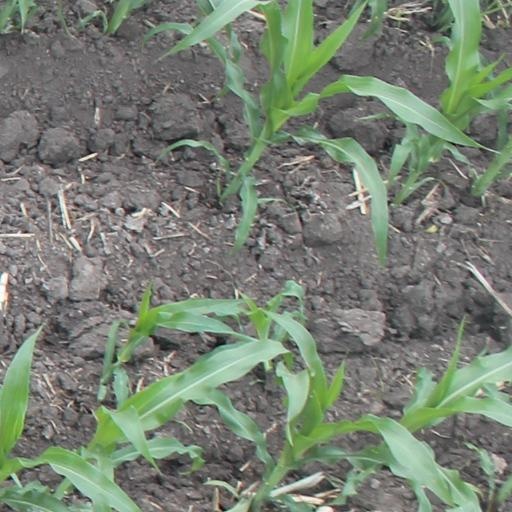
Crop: maize; corn